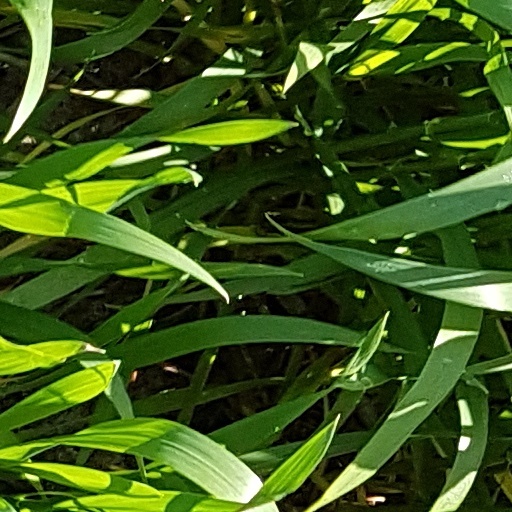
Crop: wheat